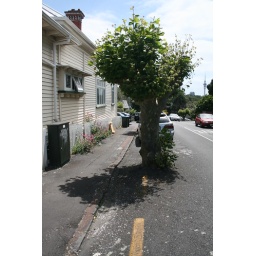
tree in the middle of the street